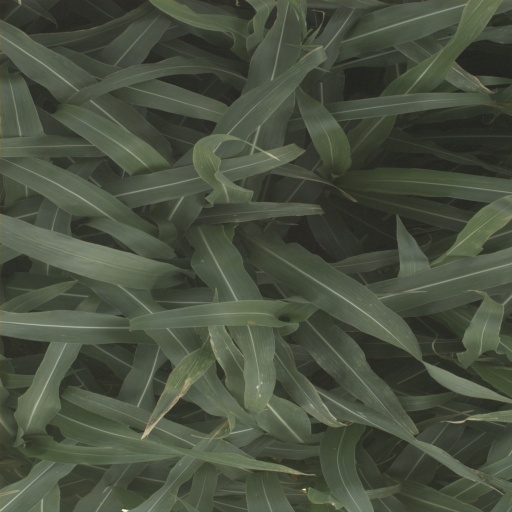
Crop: sorghum